Ronald Read (philanthropist)

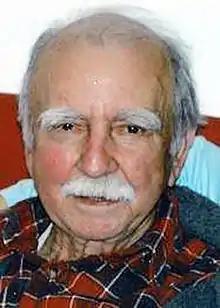
Undated photo of Ronald Read

Ronald James Read (October 23, 1921 – June 2, 2014) was an American philanthropist, investor, janitor, and gas station attendant. Read grew up in Dummerston, Vermont, in an impoverished farming household. He walked or hitchhiked daily to his high school and was the first high school graduate in his family. He enlisted in the United States Army during World War II, serving in Italy as a military policeman. Upon an honorable discharge from the military in 1945, Read returned to Brattleboro, Vermont, where he worked as a gas station attendant and mechanic for about 25 years. Read retired for one year and then took a part-time janitor job at J. C. Penney where he worked for 17 years until 1997.